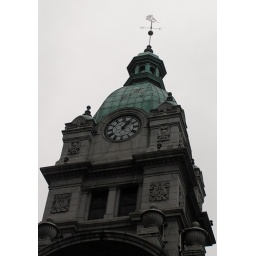
The passport office is in here (not the tower itself - the building).